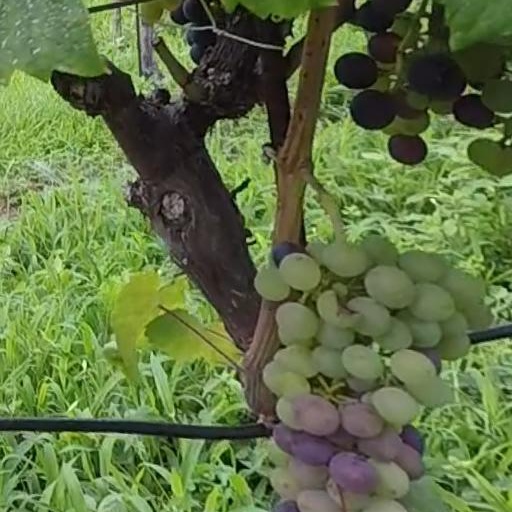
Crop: grape